Ross Andru

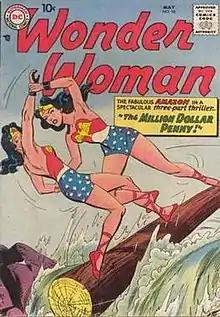
"Wonder Woman" #98 (May 1958). Cover art by Andru and inker Mike Esposito, marking the start of their decade-long run on the character, defining her look in the Silver Age of Comic Books.

In September, 1953, the two began a long career as one of DC Comics' primary war story creative teams, alongside the likes of Joe Kubert, Russ Heath, and Jerry Grandenetti. Their partnership at DC Comics began with a story each in "All-American Men of War" #6, "Our Army at War" #14, and "Star Spangled War Stories" #13 (all Sept. 1953). For those titles as well as "G.I. Combat" and "Our Fighting Forces", Andru and Esposito drew hundreds of tales of combat under editor and frequent writer Robert Kanigher's supervision.